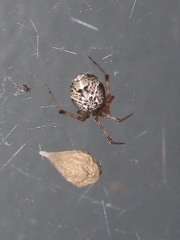
Species: Parasteatoda_tepidariorum